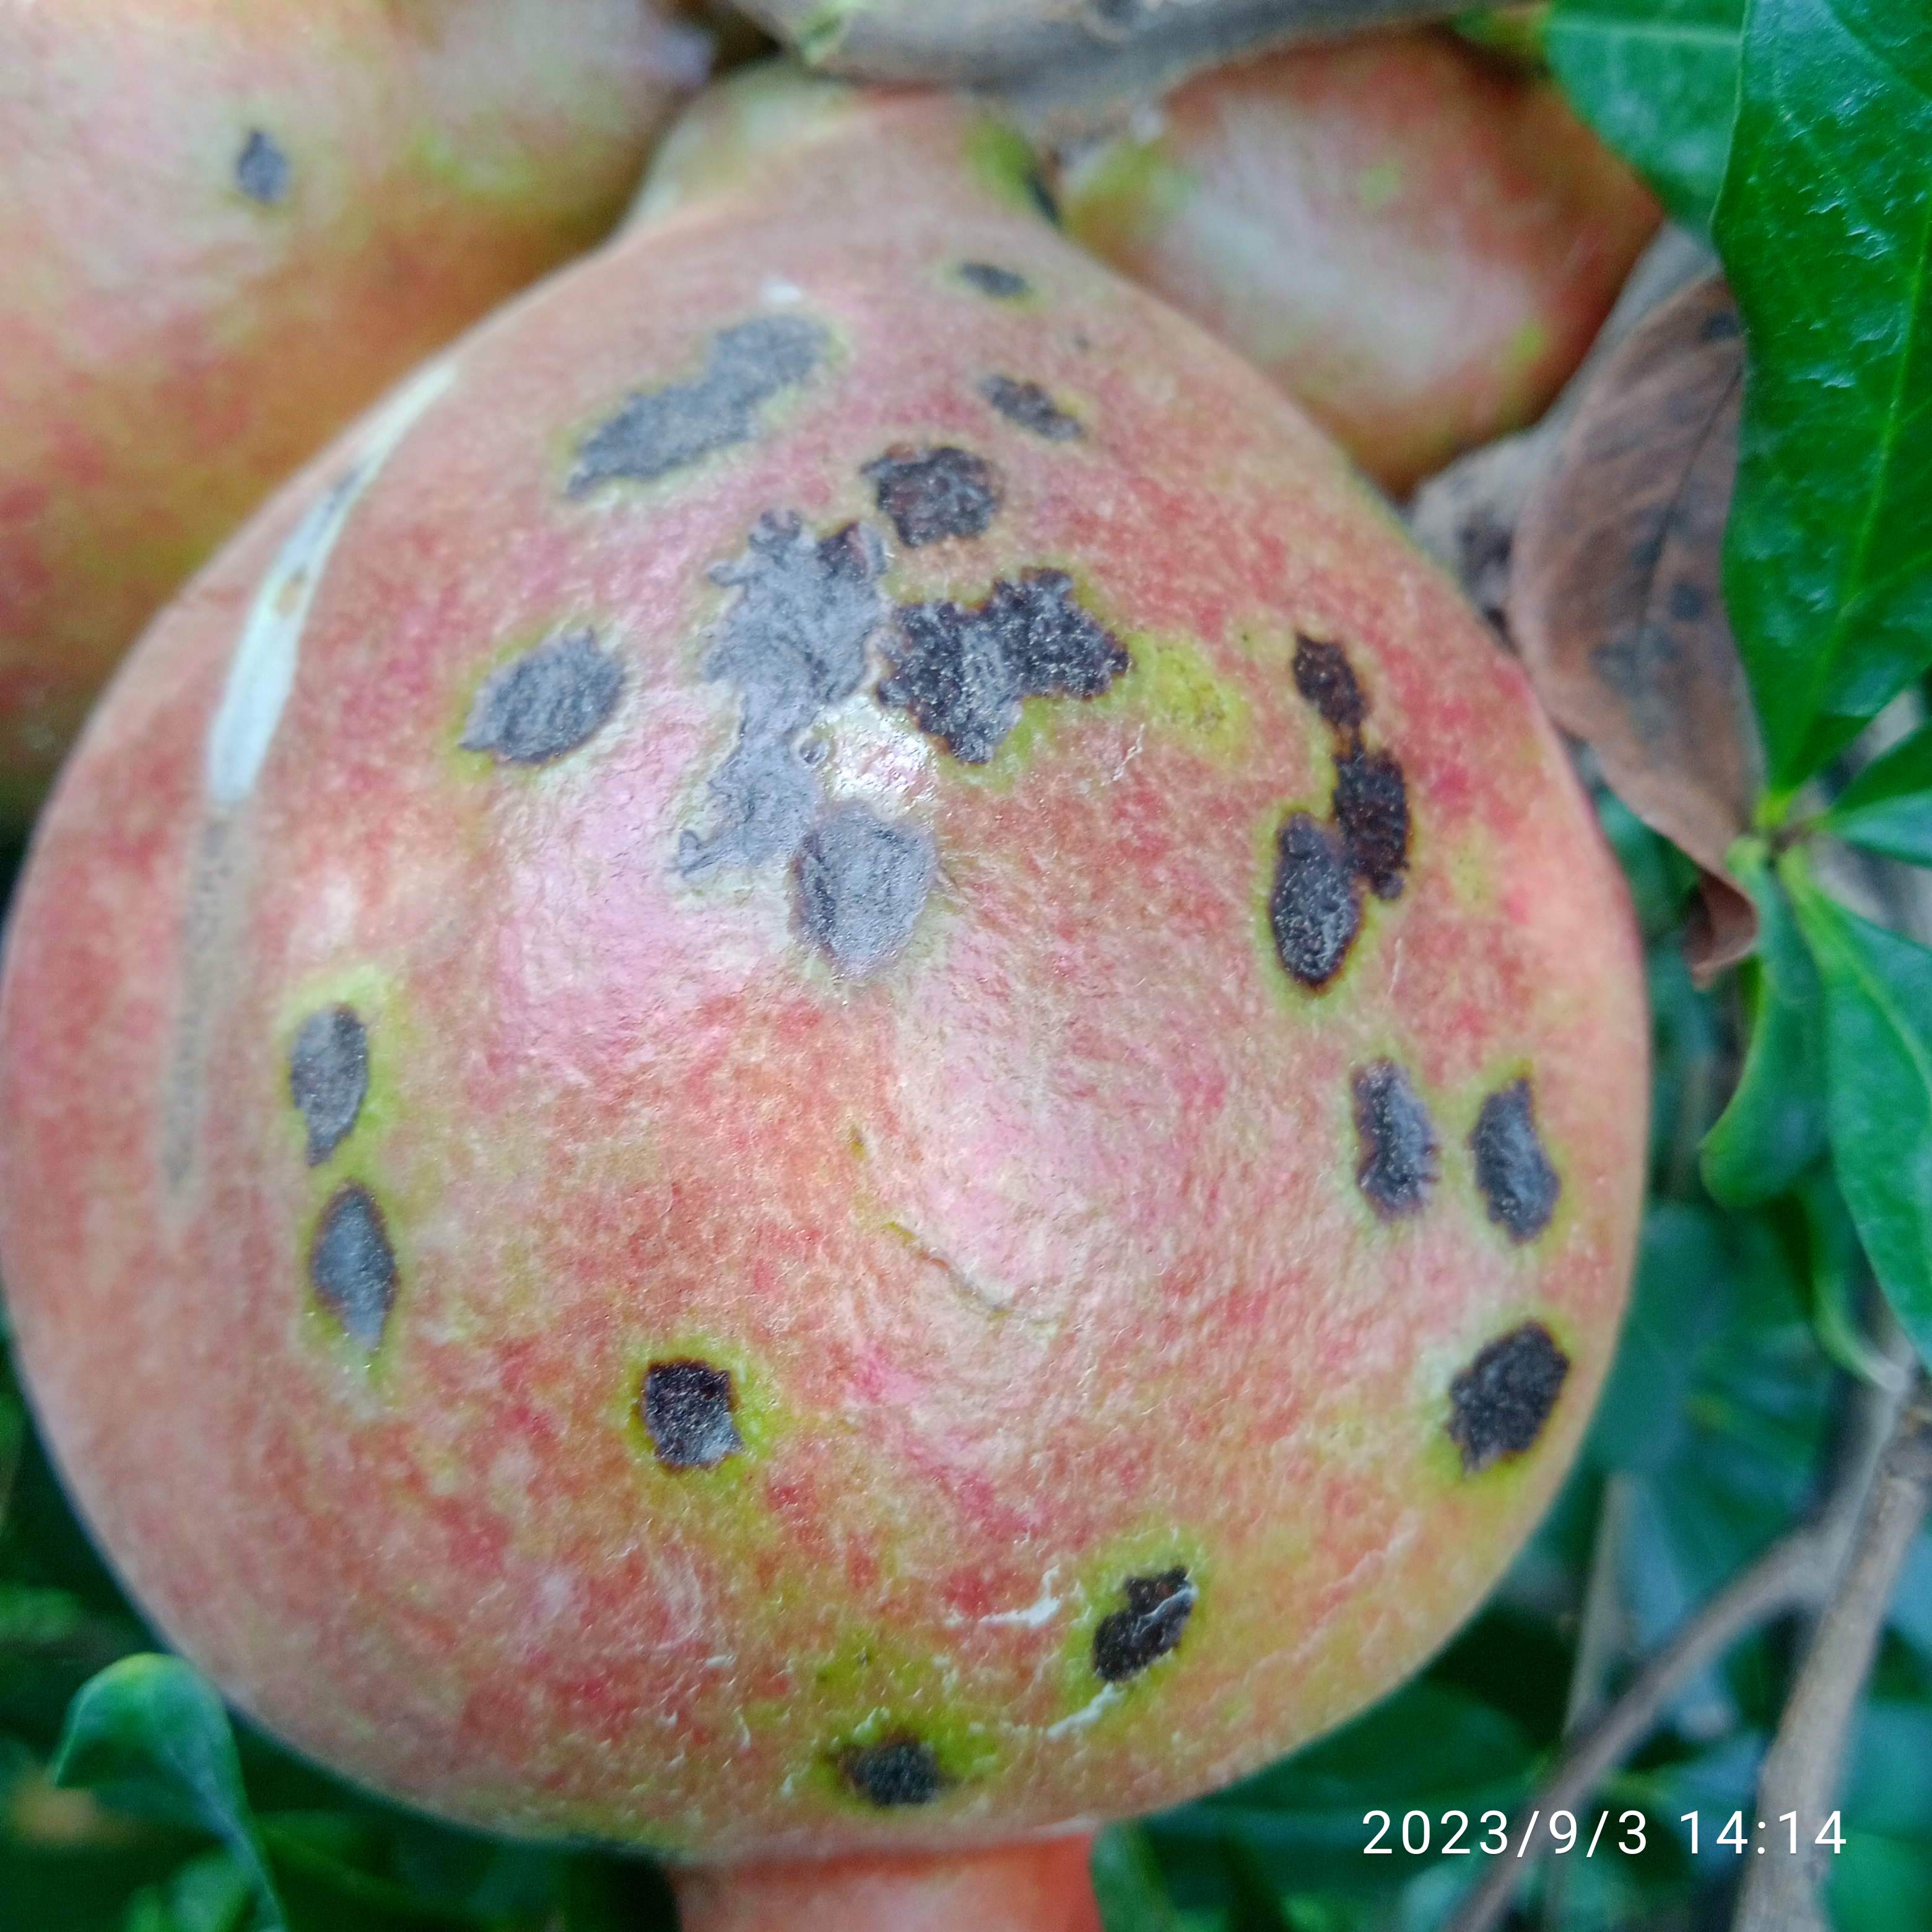
Label: Anthracnose